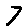
Label: 7